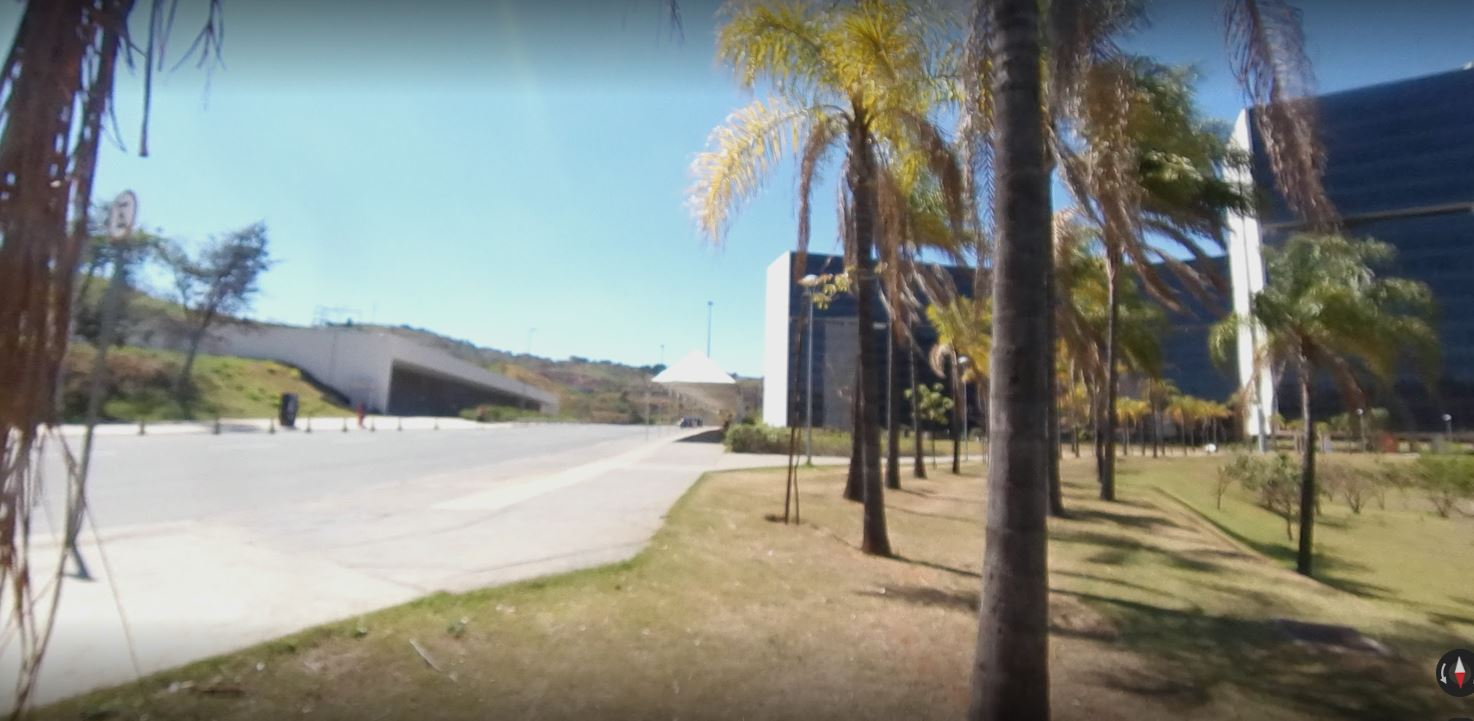
Fire: no
Smoke: no